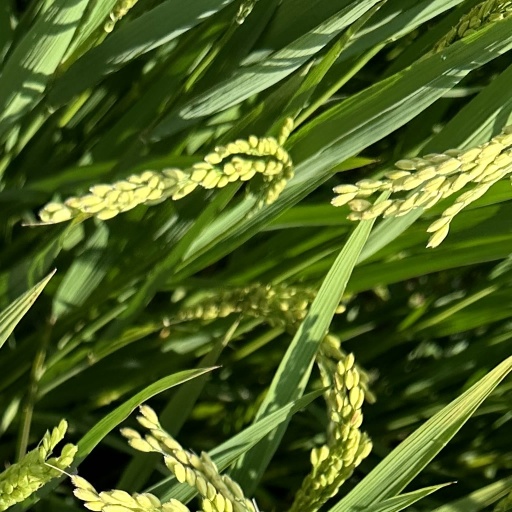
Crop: rice